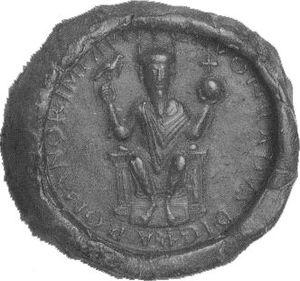
Conrad II du Saint-Empire, appelé Conrad II le Salique, est né vers 990 et mort le 4 juin 1039 à Utrecht. Il est élu roi de Germanie et roi des Romains à Mayence en 1024, succédant à Henri II dit le Saint, dernier de la dynastie saxonne des Ottoniens. Il est couronné empereur romain germanique le 26 mars 1027 à Rome.
Le Reichsadler est l'aigle héraldique, dérivé de l'aigle romain, utilisé dans les armoiries du Saint-Empire, de la Confédération germanique puis de l'Empire allemand, de la République de Weimar, du Troisième Reich, de l'Allemagne de l'Ouest et de l'Allemagne actuelle. Son nom actuel est Bundesadler.